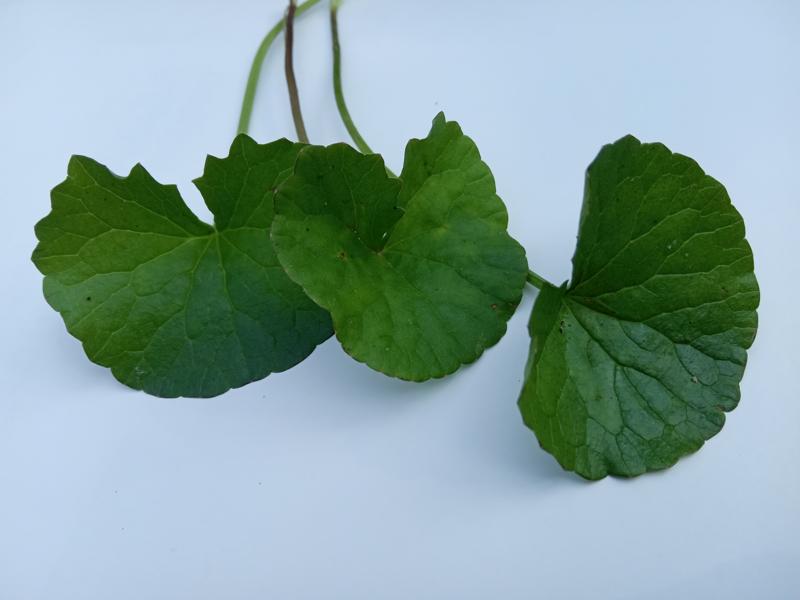
Weed species: Centella asiatica